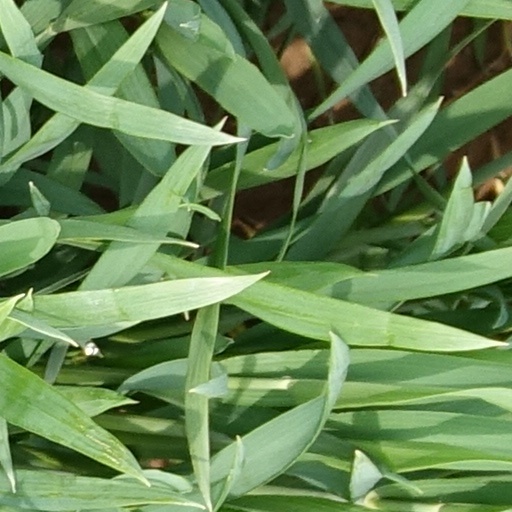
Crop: wheat